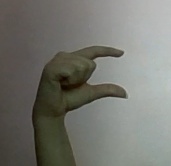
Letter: dal